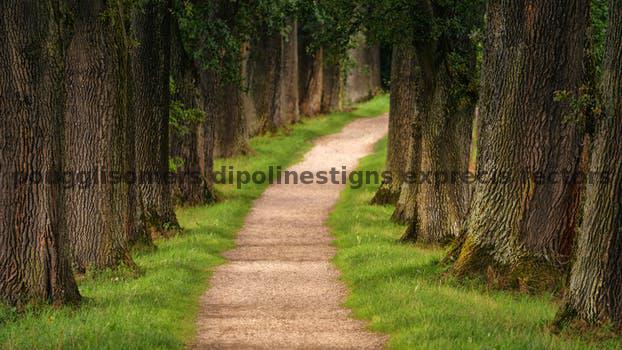
Label: Watermark